Morristown, New Jersey

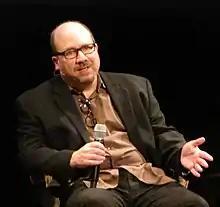
Craig Newmark

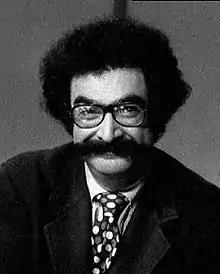
Gene Shalit

The New Jersey Stampede (formerly the Minutemen) are a professional inline hockey team that competes in the Professional Inline Hockey Association.